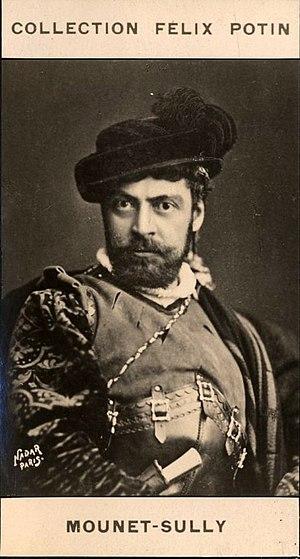
Mounet-Sully